Jacob Xaver Schmuzer

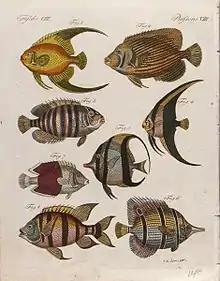

Jacob Xaver Schmuzer (1713–1775) was a German copper engraver particularly noted for his illustrating ""Unterhaltungen aus der Naturgeschichte"" ('Discourse on Natural History'), the monumental multi-volume work of the Bavarian clergyman and naturalist from Augsburg, Gottlieb Tobias Wilhelm (1758-1822).